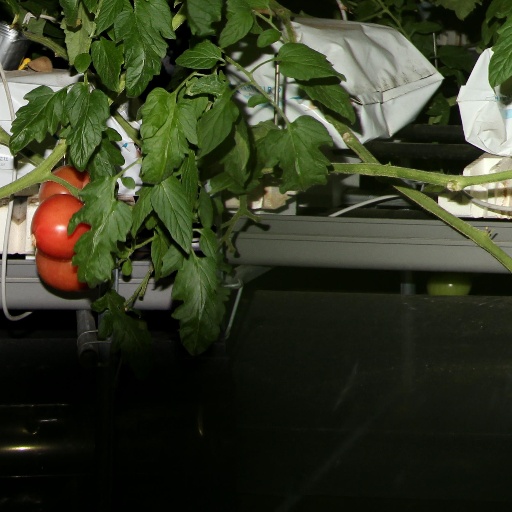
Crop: tomato